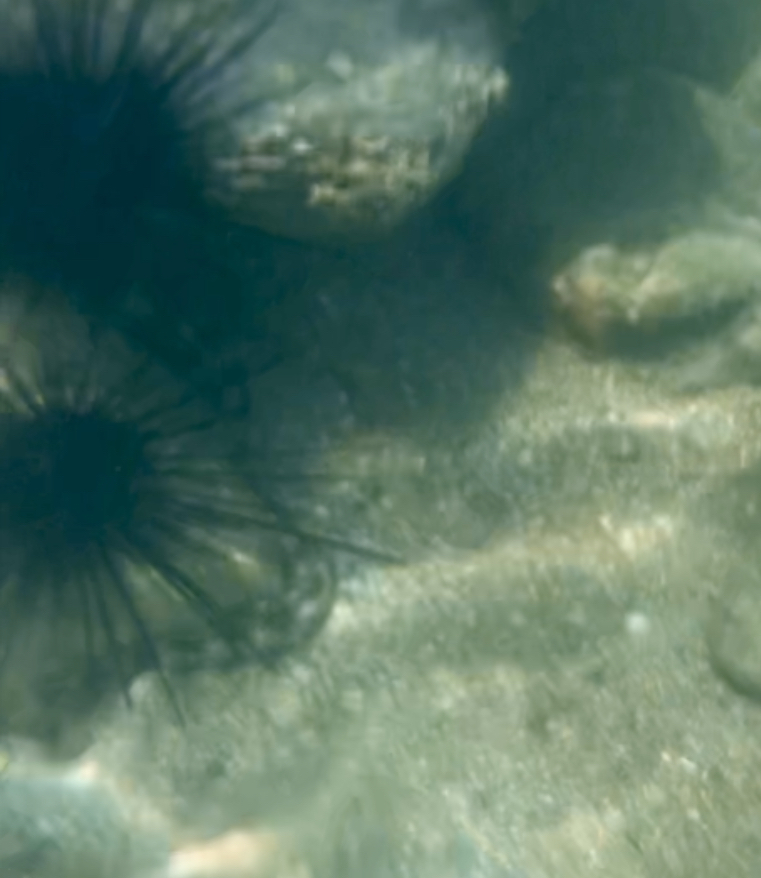
fish (species not among the labelled classes)